2007 European Youth Summer Olympic Festival

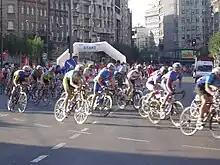
Cycling at the EYOF 2007

The 2007 European Youth Summer Olympic Festival was held in Belgrade, Serbia, from 21 until 28 July 2007.